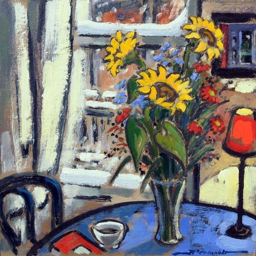
flowers on a blue table